Tehuantepec Territory

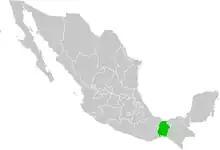
The territory within Mexico.

The Tehuantepec Territory was a federal territory of Mexico in the Isthmus of Tehuantepec. It existed between 1853 and 1857.